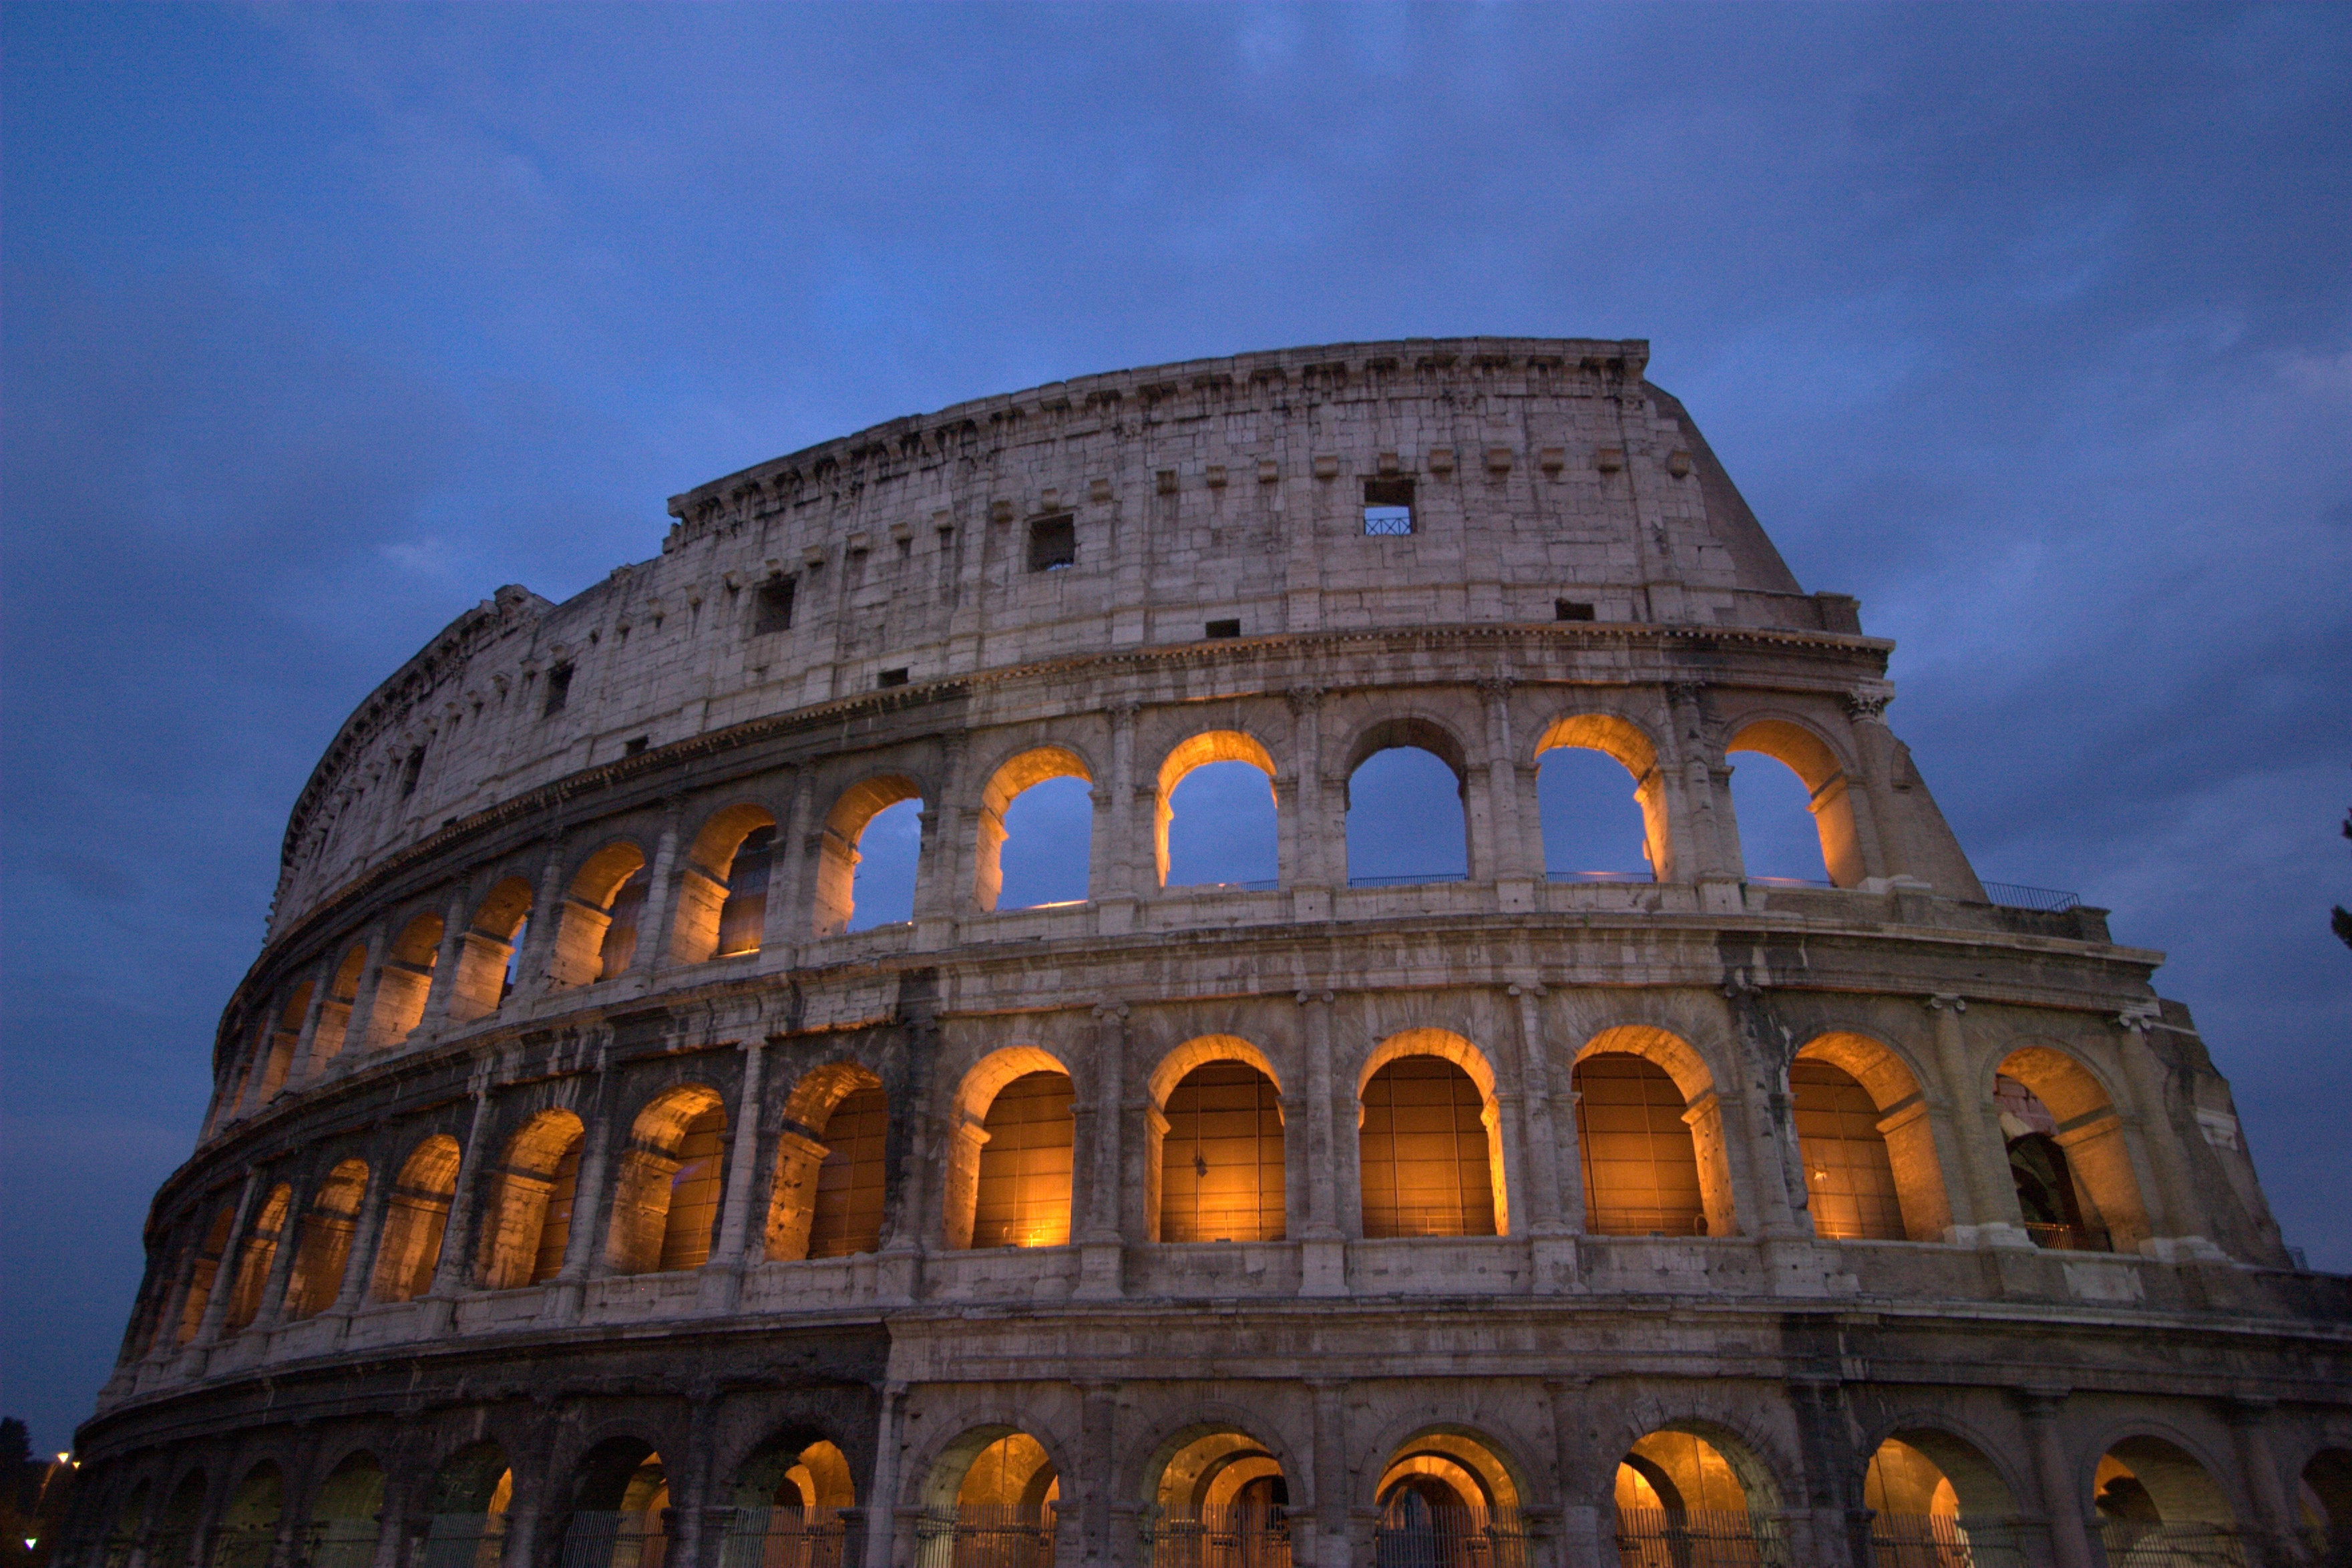
architecture, structure, palace, monument, arch, landmark, italy, facade, colosseum, rome, amphitheatre, temple, historical, basilica, dome, ancient rome, coliseum, ancient history, human settlement, ancient roman architecture